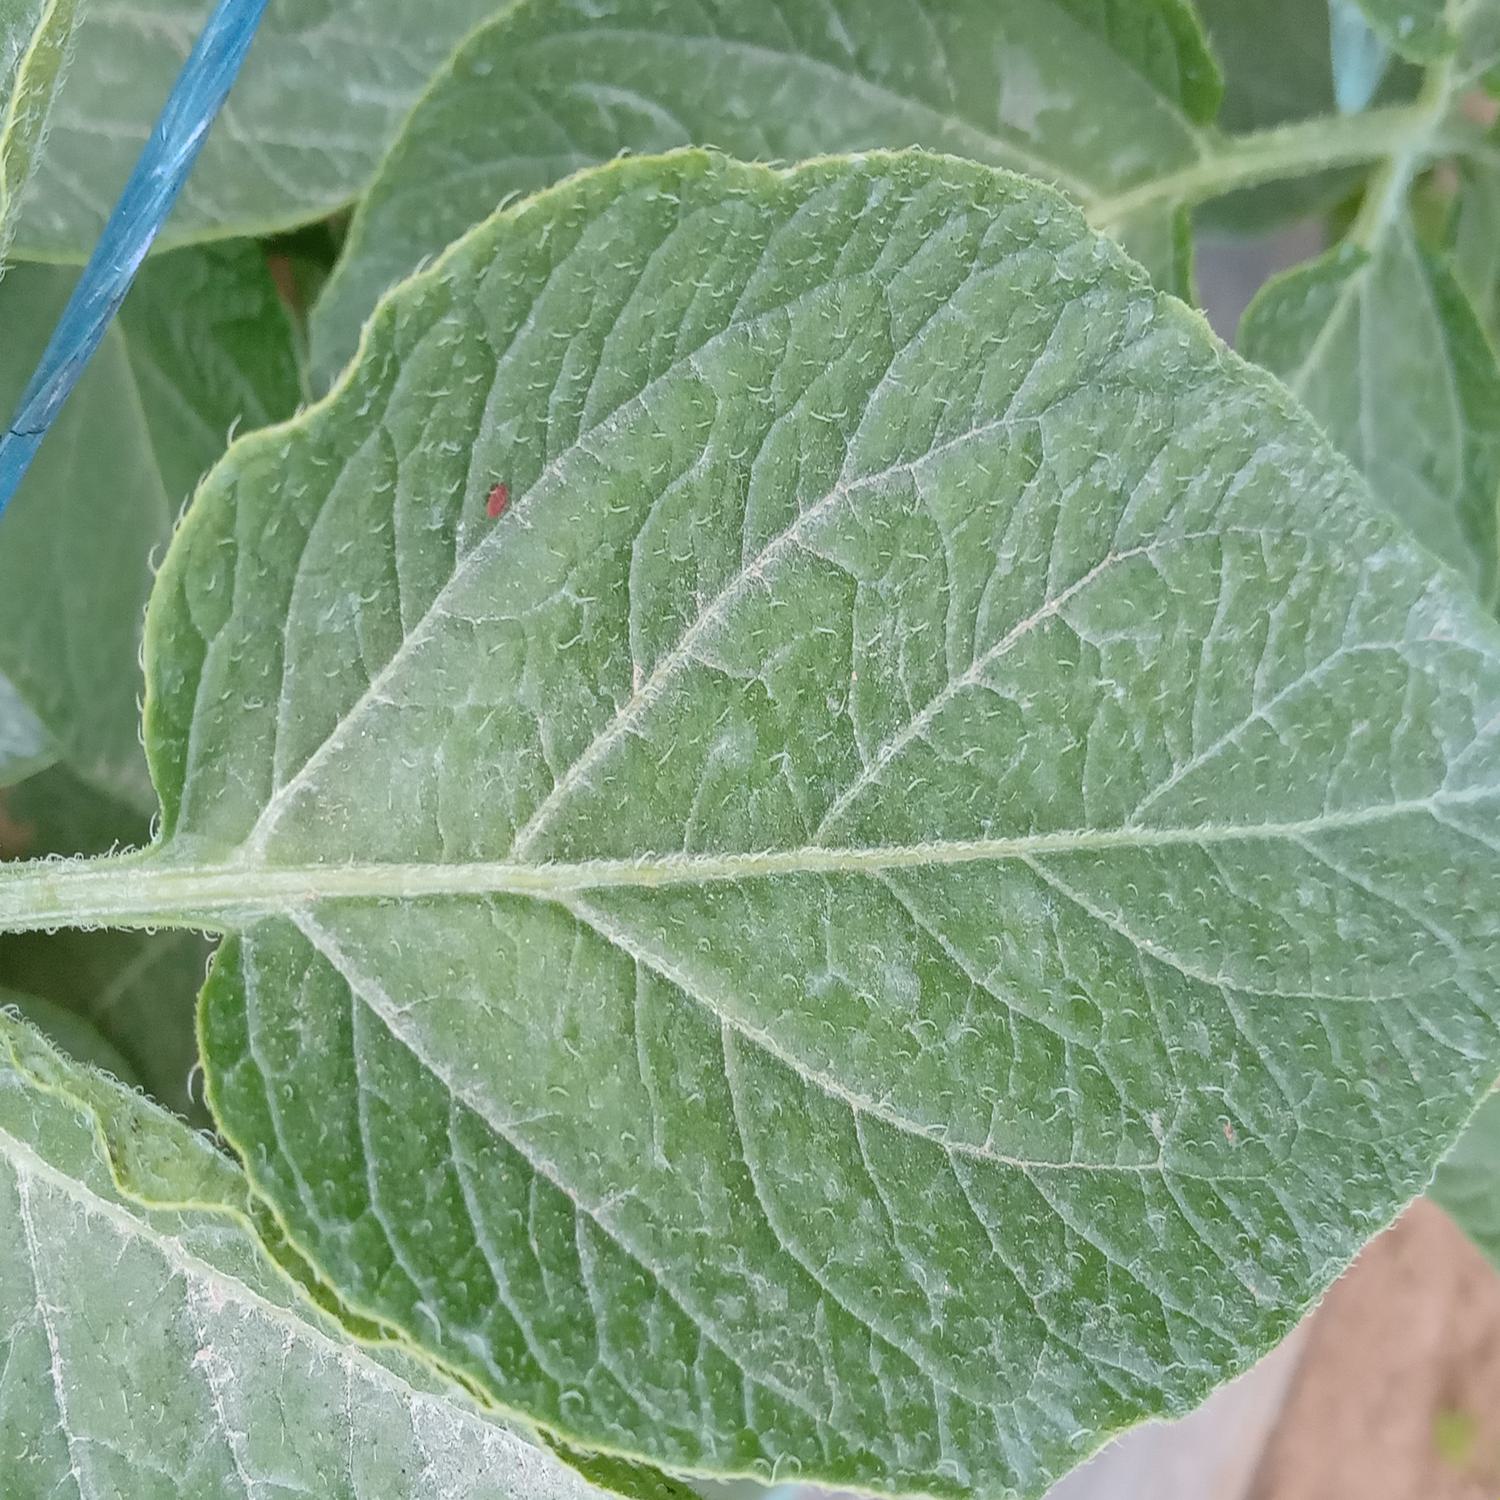
Label: Pest